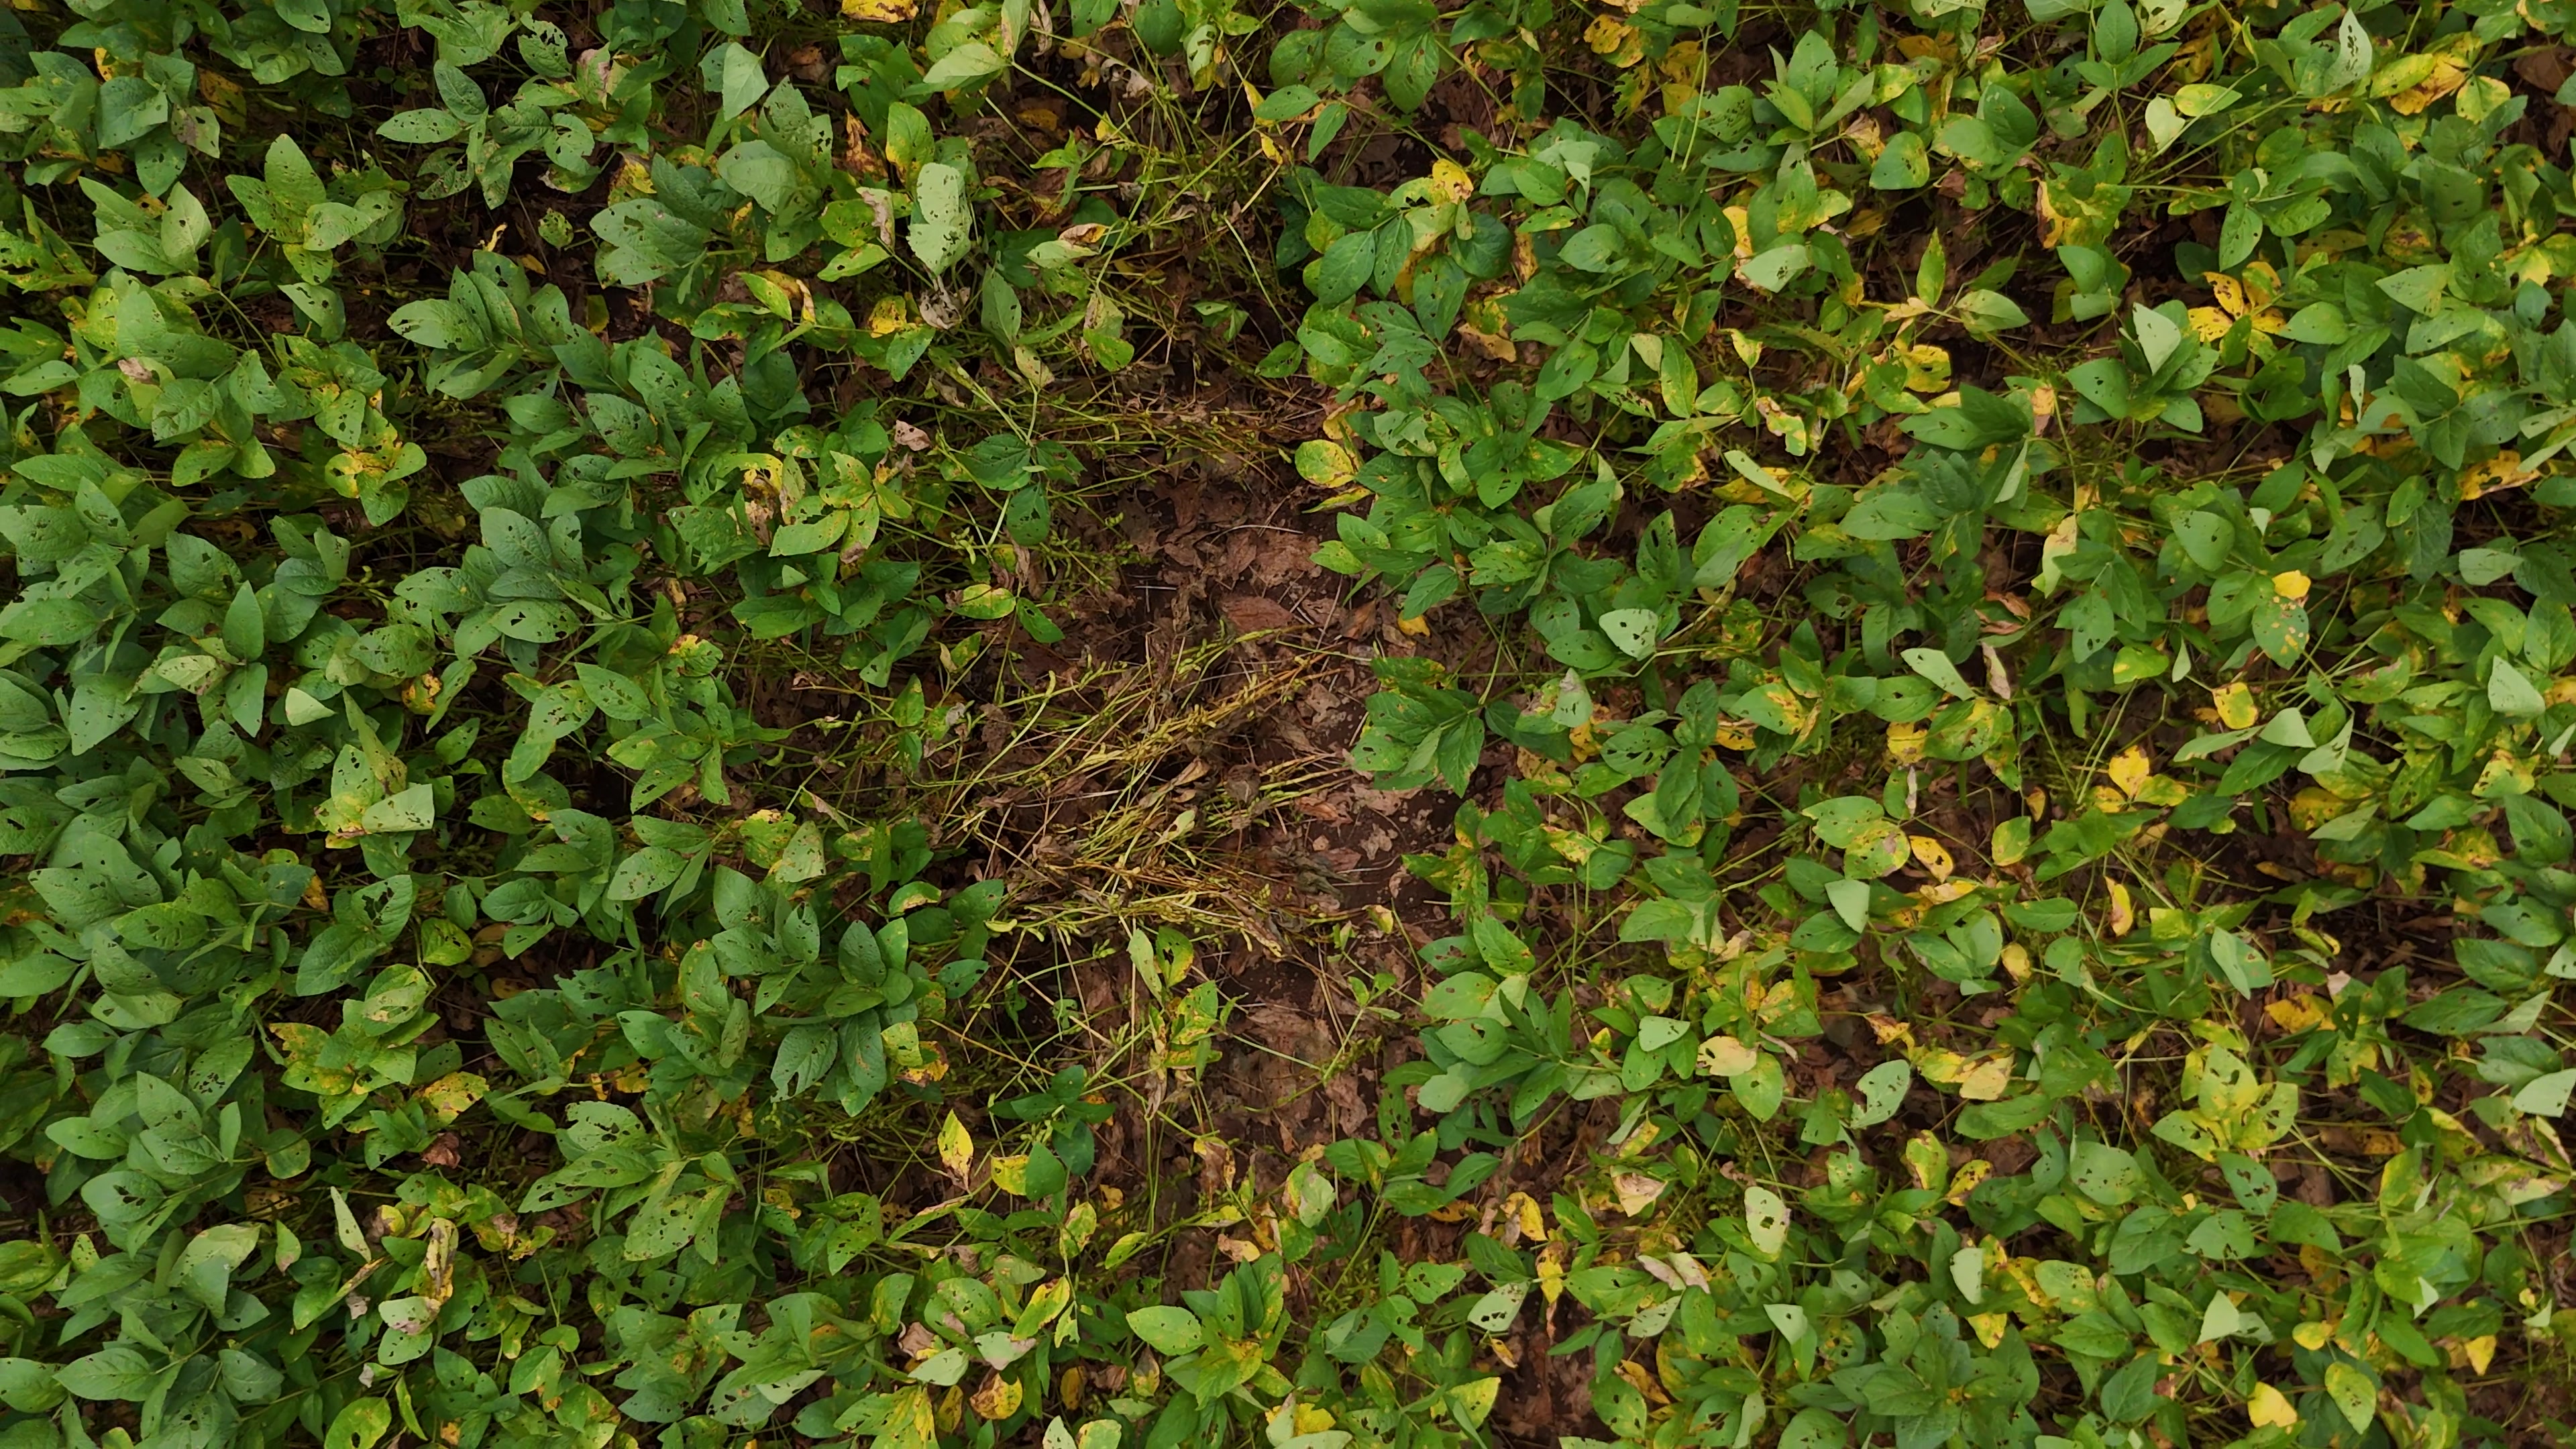
Label: Rust